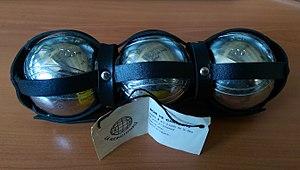
Boules MC compétition - Bon de garantie de 2 ans
Elté est une marque déposée en 1930 par Louis Tarchier, qui produisait des boules en acier artisanalement.